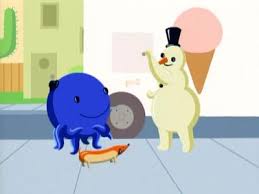
Portrait style: Cartoon Portrait